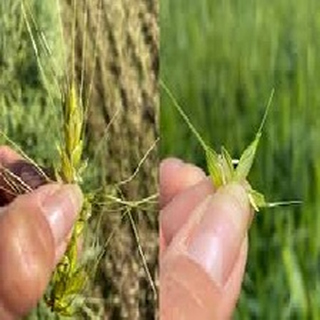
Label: wheat_smut